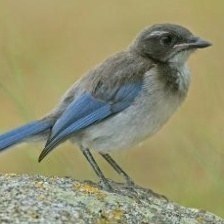
Species: CHARA DE COLLAR
Scientific name: CYANOLYCA ARMILLATA